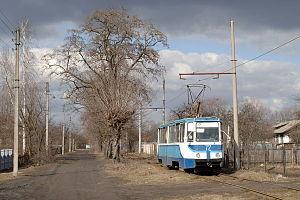
Le tramway de Konotop est le réseau de tramways de la ville de Konotop, en Ukraine. Le réseau est composé de trois lignes pour 28 kilomètres de voies. Il est en service depuis le 25 décembre 1949.